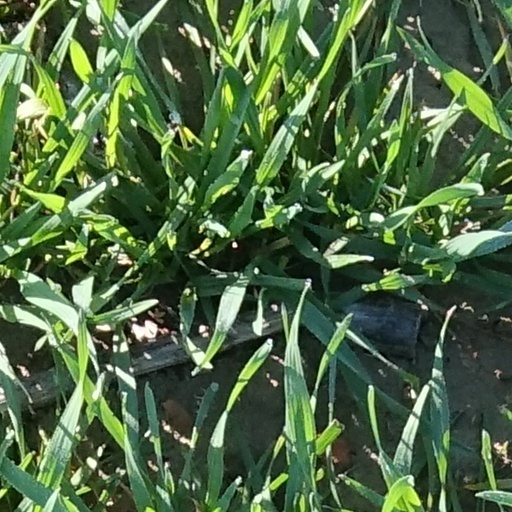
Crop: wheat